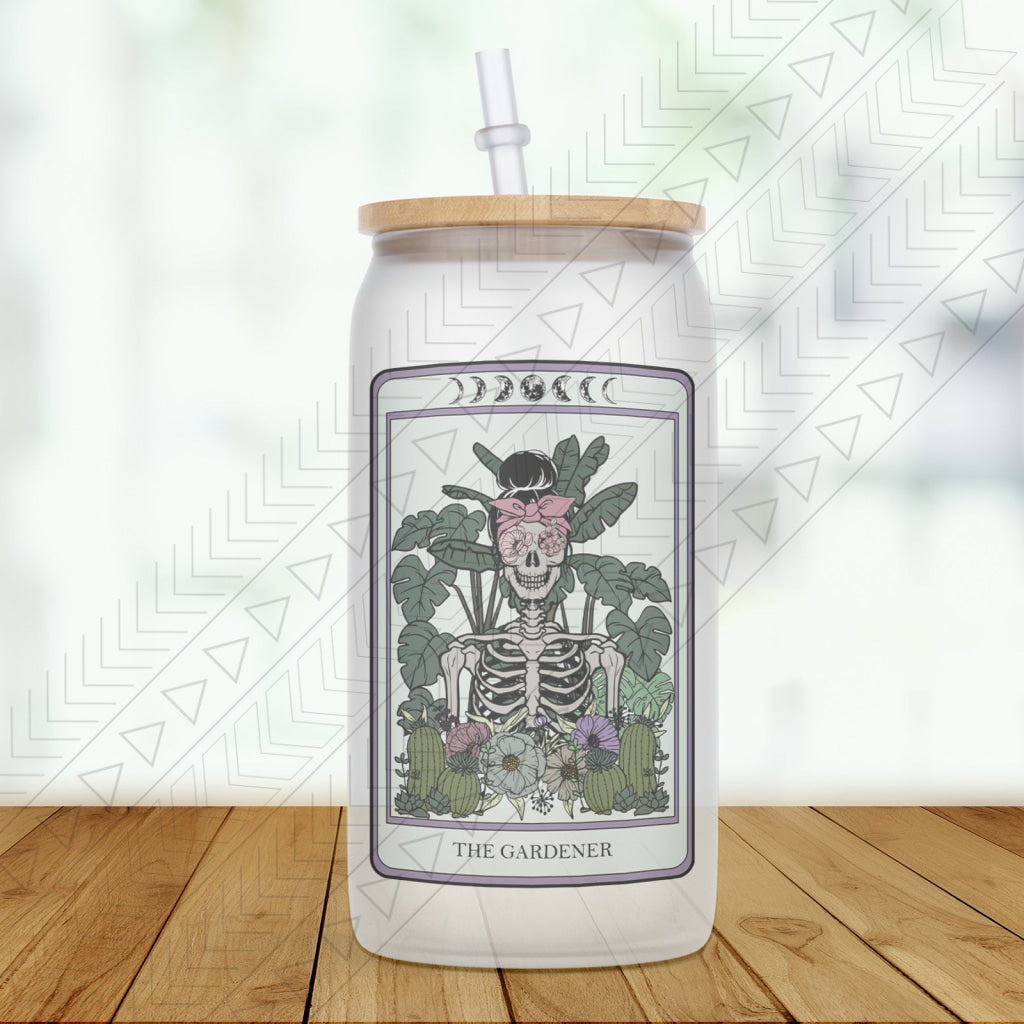
The Gardener Tarot
Glass Can 16 ounces Classic Can shape Frosted Glass or Clear Glass Includes bamboo lid with silicone ring and stopper and plastic straw Note : Colors may vary across computer or phone screens, therefore colors may be slightly different than they appear on your screen.
Brand: Ahn Wholesale
Category: Home & Garden > Kitchen & Dining > Food & Beverage Carriers > Replacement Drink Lids